New Rochelle, New York

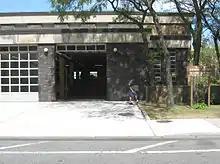
Fire station

Since 1932, New Rochelle has operated under a Council-Manager form of government. The City Manager is the chief administrative officer of the city selected to carry out the directives of the Council. The Manager monitors the city's fiscal condition and enforces its ordinances and laws. The City Manager is involved in the discussion of all matters coming before Council yet has no final vote. The City Council is the legislative body consisting of the Mayor and six council members. The Mayor serves as the presiding officer of the Council. Since 1993, the City has had six council districts, with one council member elected from and by each district. The Council functions to set policy, approve the annual budget, appoint the City Manager and City Clerk, and enact local laws, resolutions & ordinances.